Enid Porter

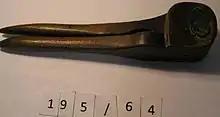
Wooden Nutcracker, handmade in Ely in the late 18th century. Purchased by Enid Porter at a sale by auction on 7 & 8 April 1964, Drill Hall, Ely.

The collection of the Cambridge & County Folk Museum grew vastly during Enid Porter's curatorship; she accepted donations and regularly went to auctions to buy items for the museum.